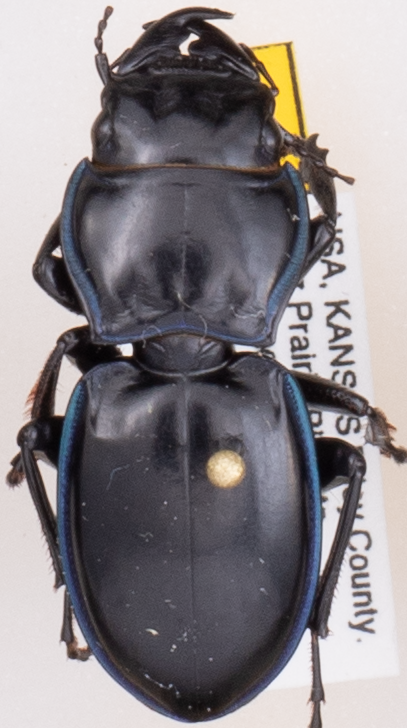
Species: Pasimachus elongatus
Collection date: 2015-08-31
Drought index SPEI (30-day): -0.128
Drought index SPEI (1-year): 0.566
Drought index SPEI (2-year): -0.1